Harlem on My Mind protest

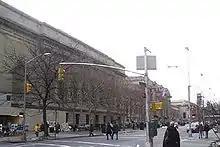
The Metropolitan Museum of Art

The "Harlem on My Mind" protests were a series of protest actions in New York, organized by the Black Emergency Cultural Coalition (BECC) in early 1969 in response to the Metropolitan Museum of Art's exhibition "Harlem on My Mind: Cultural Capital of Black America". The exhibition, focused on the Harlem Renaissance and intended as the museum's first show exploring the cultural achievements and contributions of African Americans, was heavily criticized by black audiences for not actually including any art by black artists, instead presenting documentary photographs and murals of the Harlem neighborhood, and for the exhibition's inclusion of several racist and anti-Semitic statements. The BECC - a group of African-American contemporary artists and activists that formed in response to the exhibition - organized a series of boycotts and protests outside and inside the museum before and after the show opened, leading to national news coverage and a series of institutional responses from the museum.